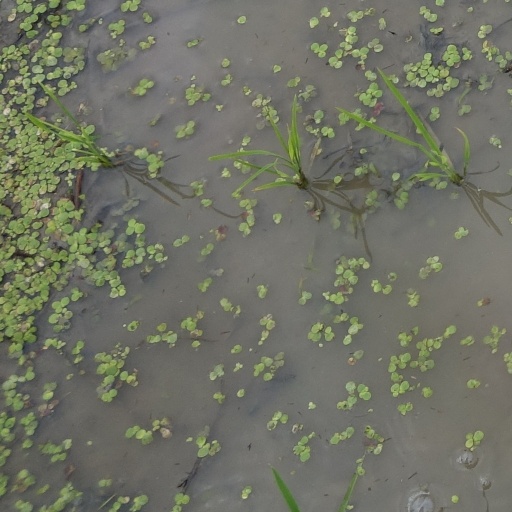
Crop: rice